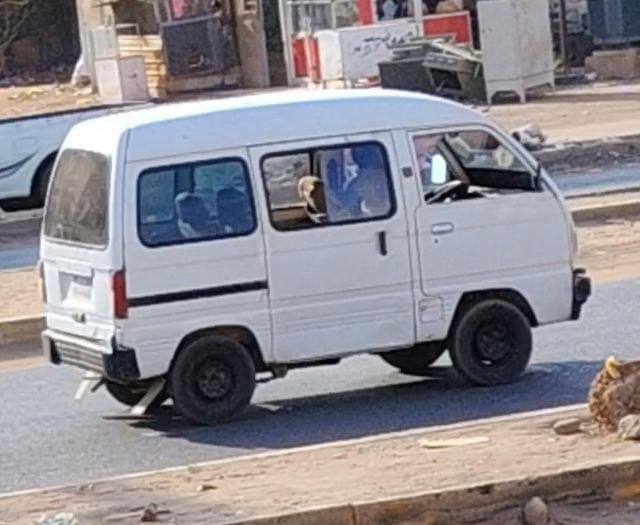
الوصف بالفصحى: حافلة نقل صغيرة تتسع لبضعة ركاب
الوصف بالعامية السودانية: أمجاد
التصنيف: Transportation